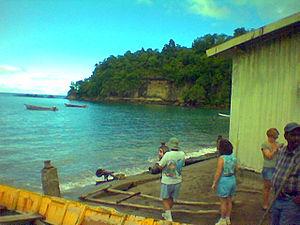
Anse-la-Raye est une ville de Sainte-Lucie, située dans le district d'Anse-la-Raye.